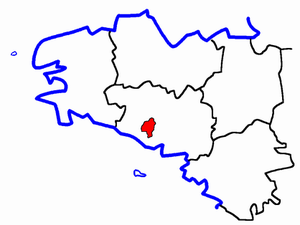
Le canton de Pluvigner est une division administrative française, située dans le département du Morbihan et la région Bretagne.